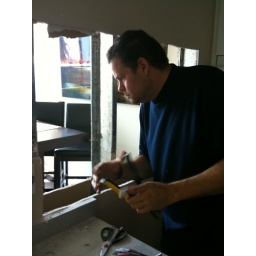
Cutting out the ghetto wall in the kitchen